William Lindsay (minister)

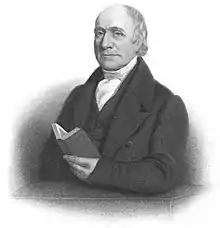
William Lindsay

William Lindsay (1802–1866) was a Scottish minister of the United Presbyterian Church.